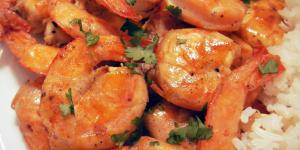
camarones a la mexicana